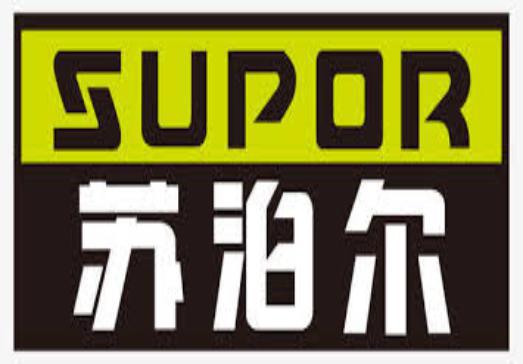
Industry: Electronic